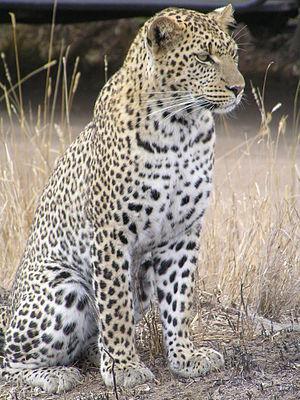
Cette liste commentée recense la mammalofaune en Azerbaïdjan. Elle répertorie les espèces de mammifères azerbaïdjanais actuels et celles qui ont été récemment classifiées comme éteintes. Cette liste comporte 127 espèces réparties en neuf ordres et 28 familles, dont quatre sont « en danger », huit sont « vulnérables », douze sont « quasi menacées » et quatre ont des « données insuffisantes » pour être classées.
Le parc national du W est une aire protégée du Bénin, constituée par la réserve de biosphère transfrontalière, partagée entre le Bénin, le Niger et le Burkina Faso. Il fait partie d'un complexe naturel transfrontalier de près d'un million d'hectares géré conjointement par les trois pays et protégé depuis 2007 par la convention de Ramsar.
Cette liste commentée recense la mammalofaune en Géorgie. Elle répertorie les espèces de mammifères géorgiens actuels et celles qui ont été récemment classifiées comme éteintes. Cette liste comporte 133 espèces réparties en dix ordres et 31 familles, dont deux sont « en danger critique d'extinction », cinq sont « en danger », huit sont « vulnérables », douze sont « quasi menacées » et trois ont des « données insuffisantes » pour être classées.